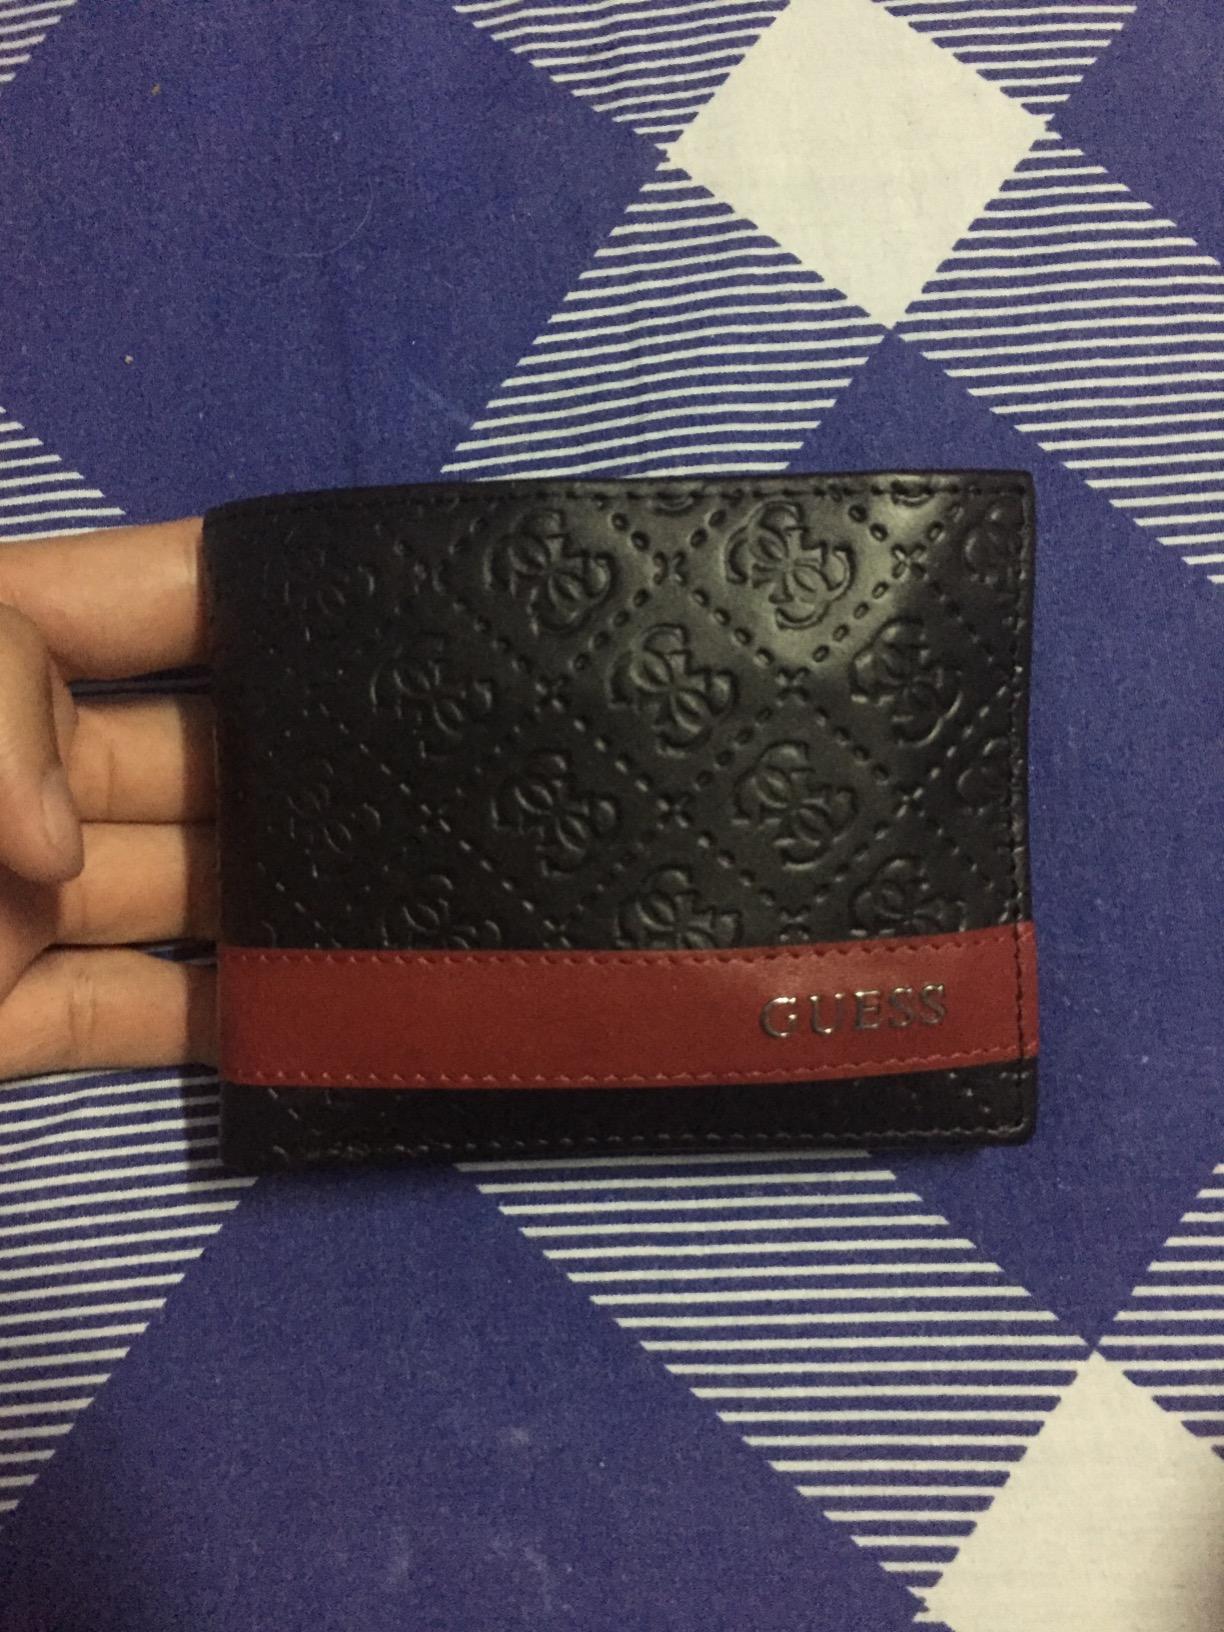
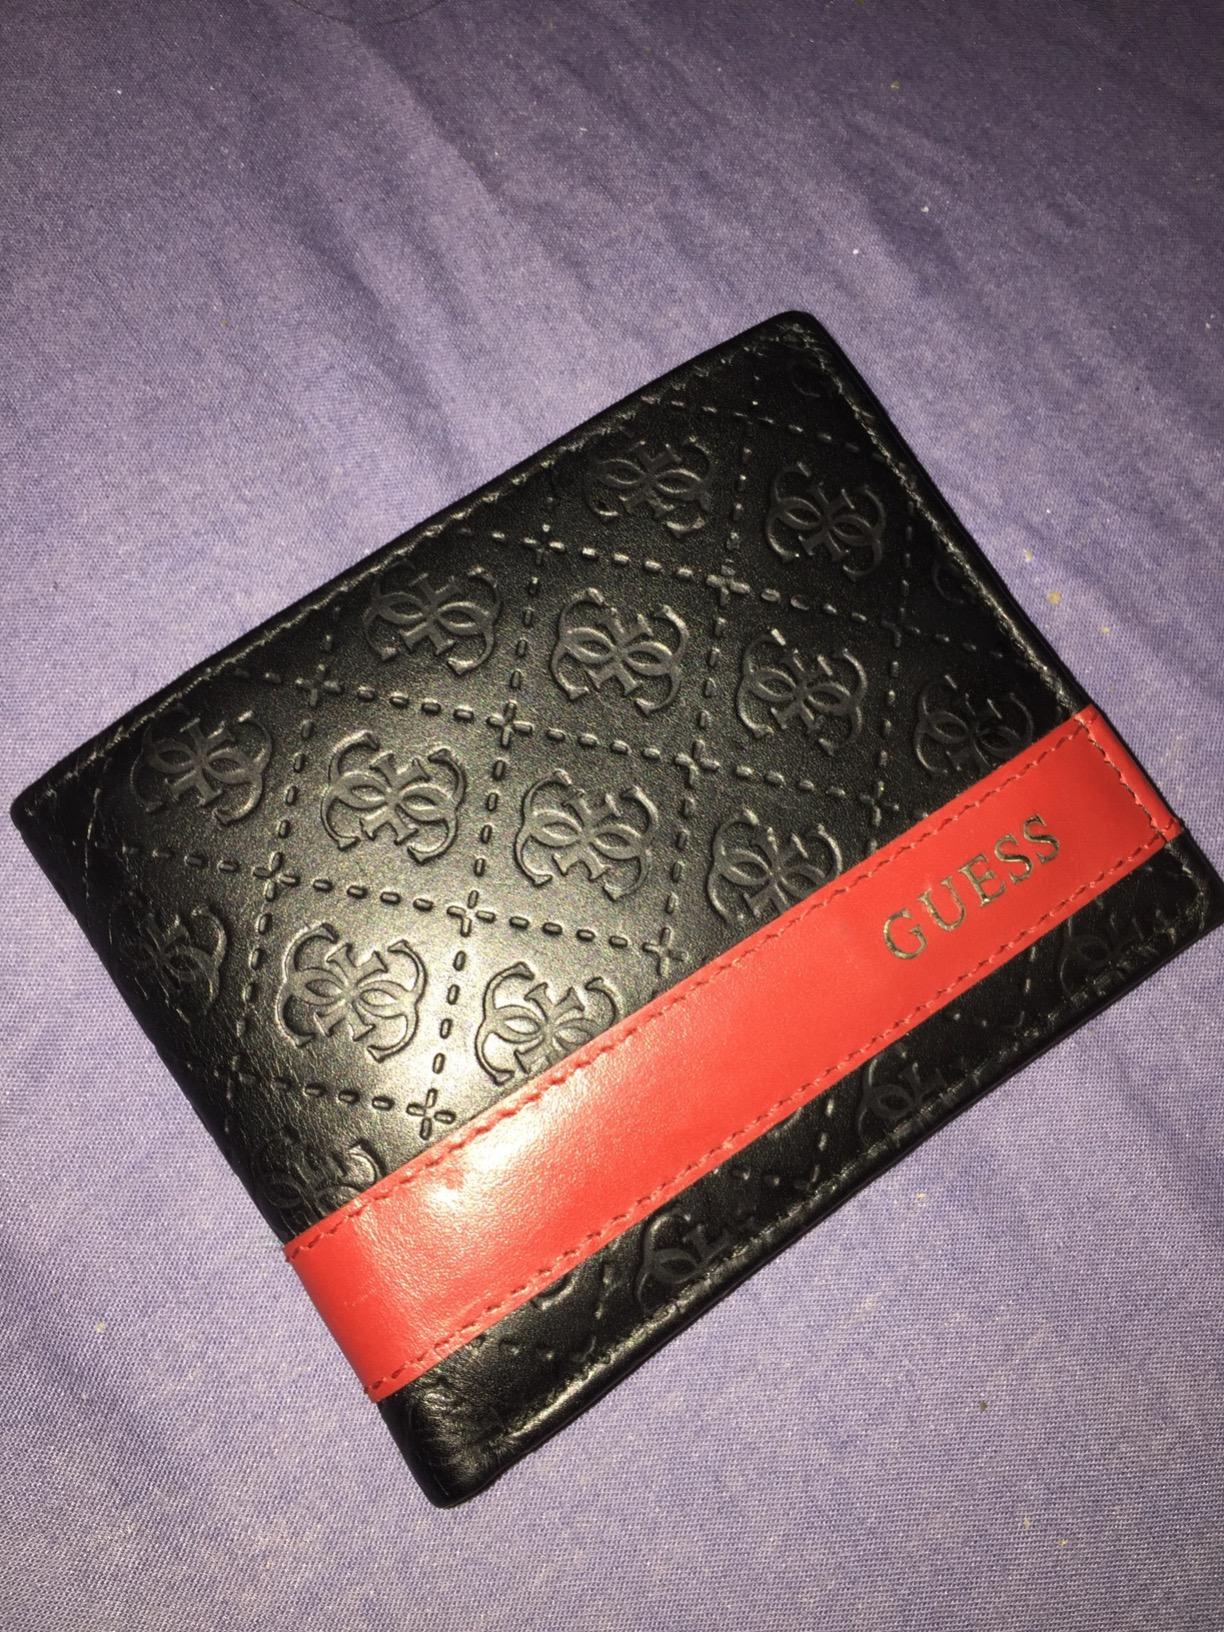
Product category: accessories_wallet
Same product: yes